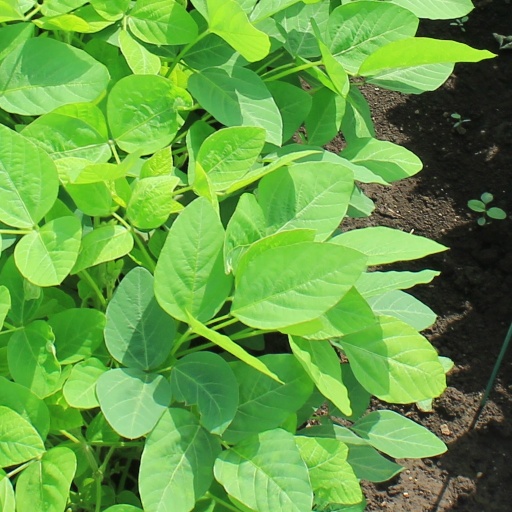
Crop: soybean